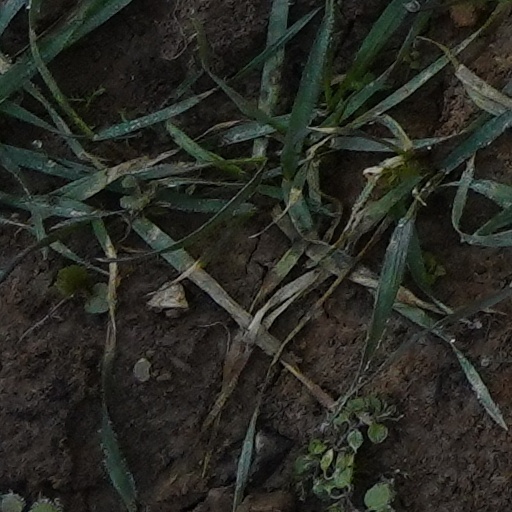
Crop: wheat